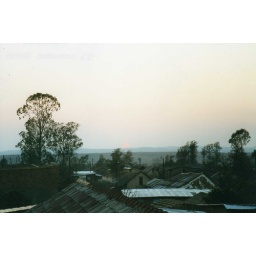
A slight orange tinge appears in the early morning sky